Plaza de Toros de Ronda

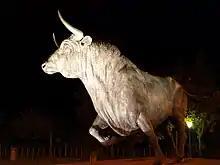
A statue of a bull at the Plaza

Soon after the ring's creation in the 18th century, the Romero family of Ronda emerged to provide over three generations of bullfighters. The most important of them was Pedro Romero (1754-1839), a key figure in the history of bullfighting who slew more than 5,600 bulls. The Romero and Ordóñez families were known for their great bullfights in the Plaza, and bronze statues of Cayetano Ordóñez and son Antonio Ordóñez stand outside one of the entrances to the bullring. Ordoñez created the Feria Goyesca, a bullfight held the first week of September every year in honor of Pedro Romero. The Ordoñez family, widely considered the second bullfighting dynasty of Ronda, participates in the spectacle along with the bullfighters and their assistants. They dress up in costumes reminiscent of the characters in paintings by Spanish romantic painter Francisco Goya.